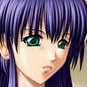
Portrait style: Anime Portrait